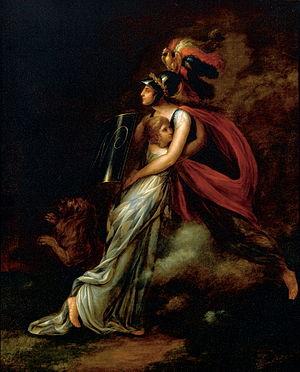
La Bavaria est une allégorie féminine de la Bavière. Elle en est également la sainte patronne.